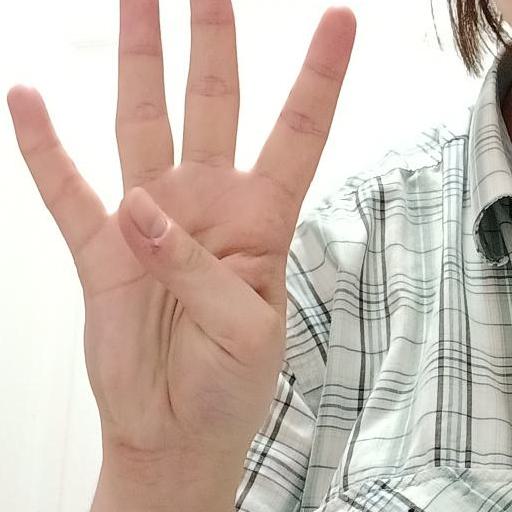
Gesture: four